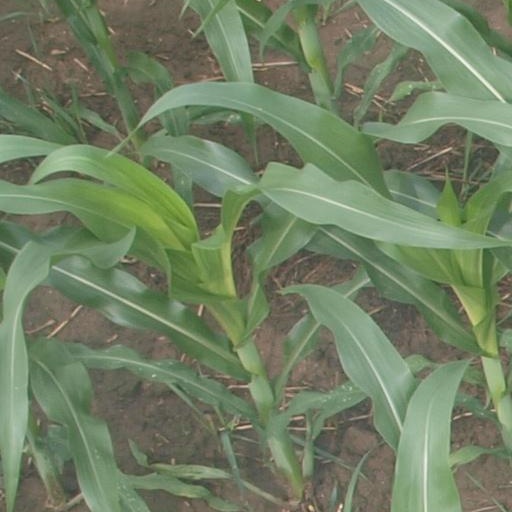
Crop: maize; corn